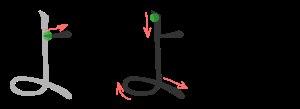
よ en hiragana ou ヨ en katakana sont deux kana, caractères japonais, qui représentent le même more. Ils sont prononcés /jo/ et occupent la 38ᵉ place de leur syllabaire respectif, entre ゆ et ら.